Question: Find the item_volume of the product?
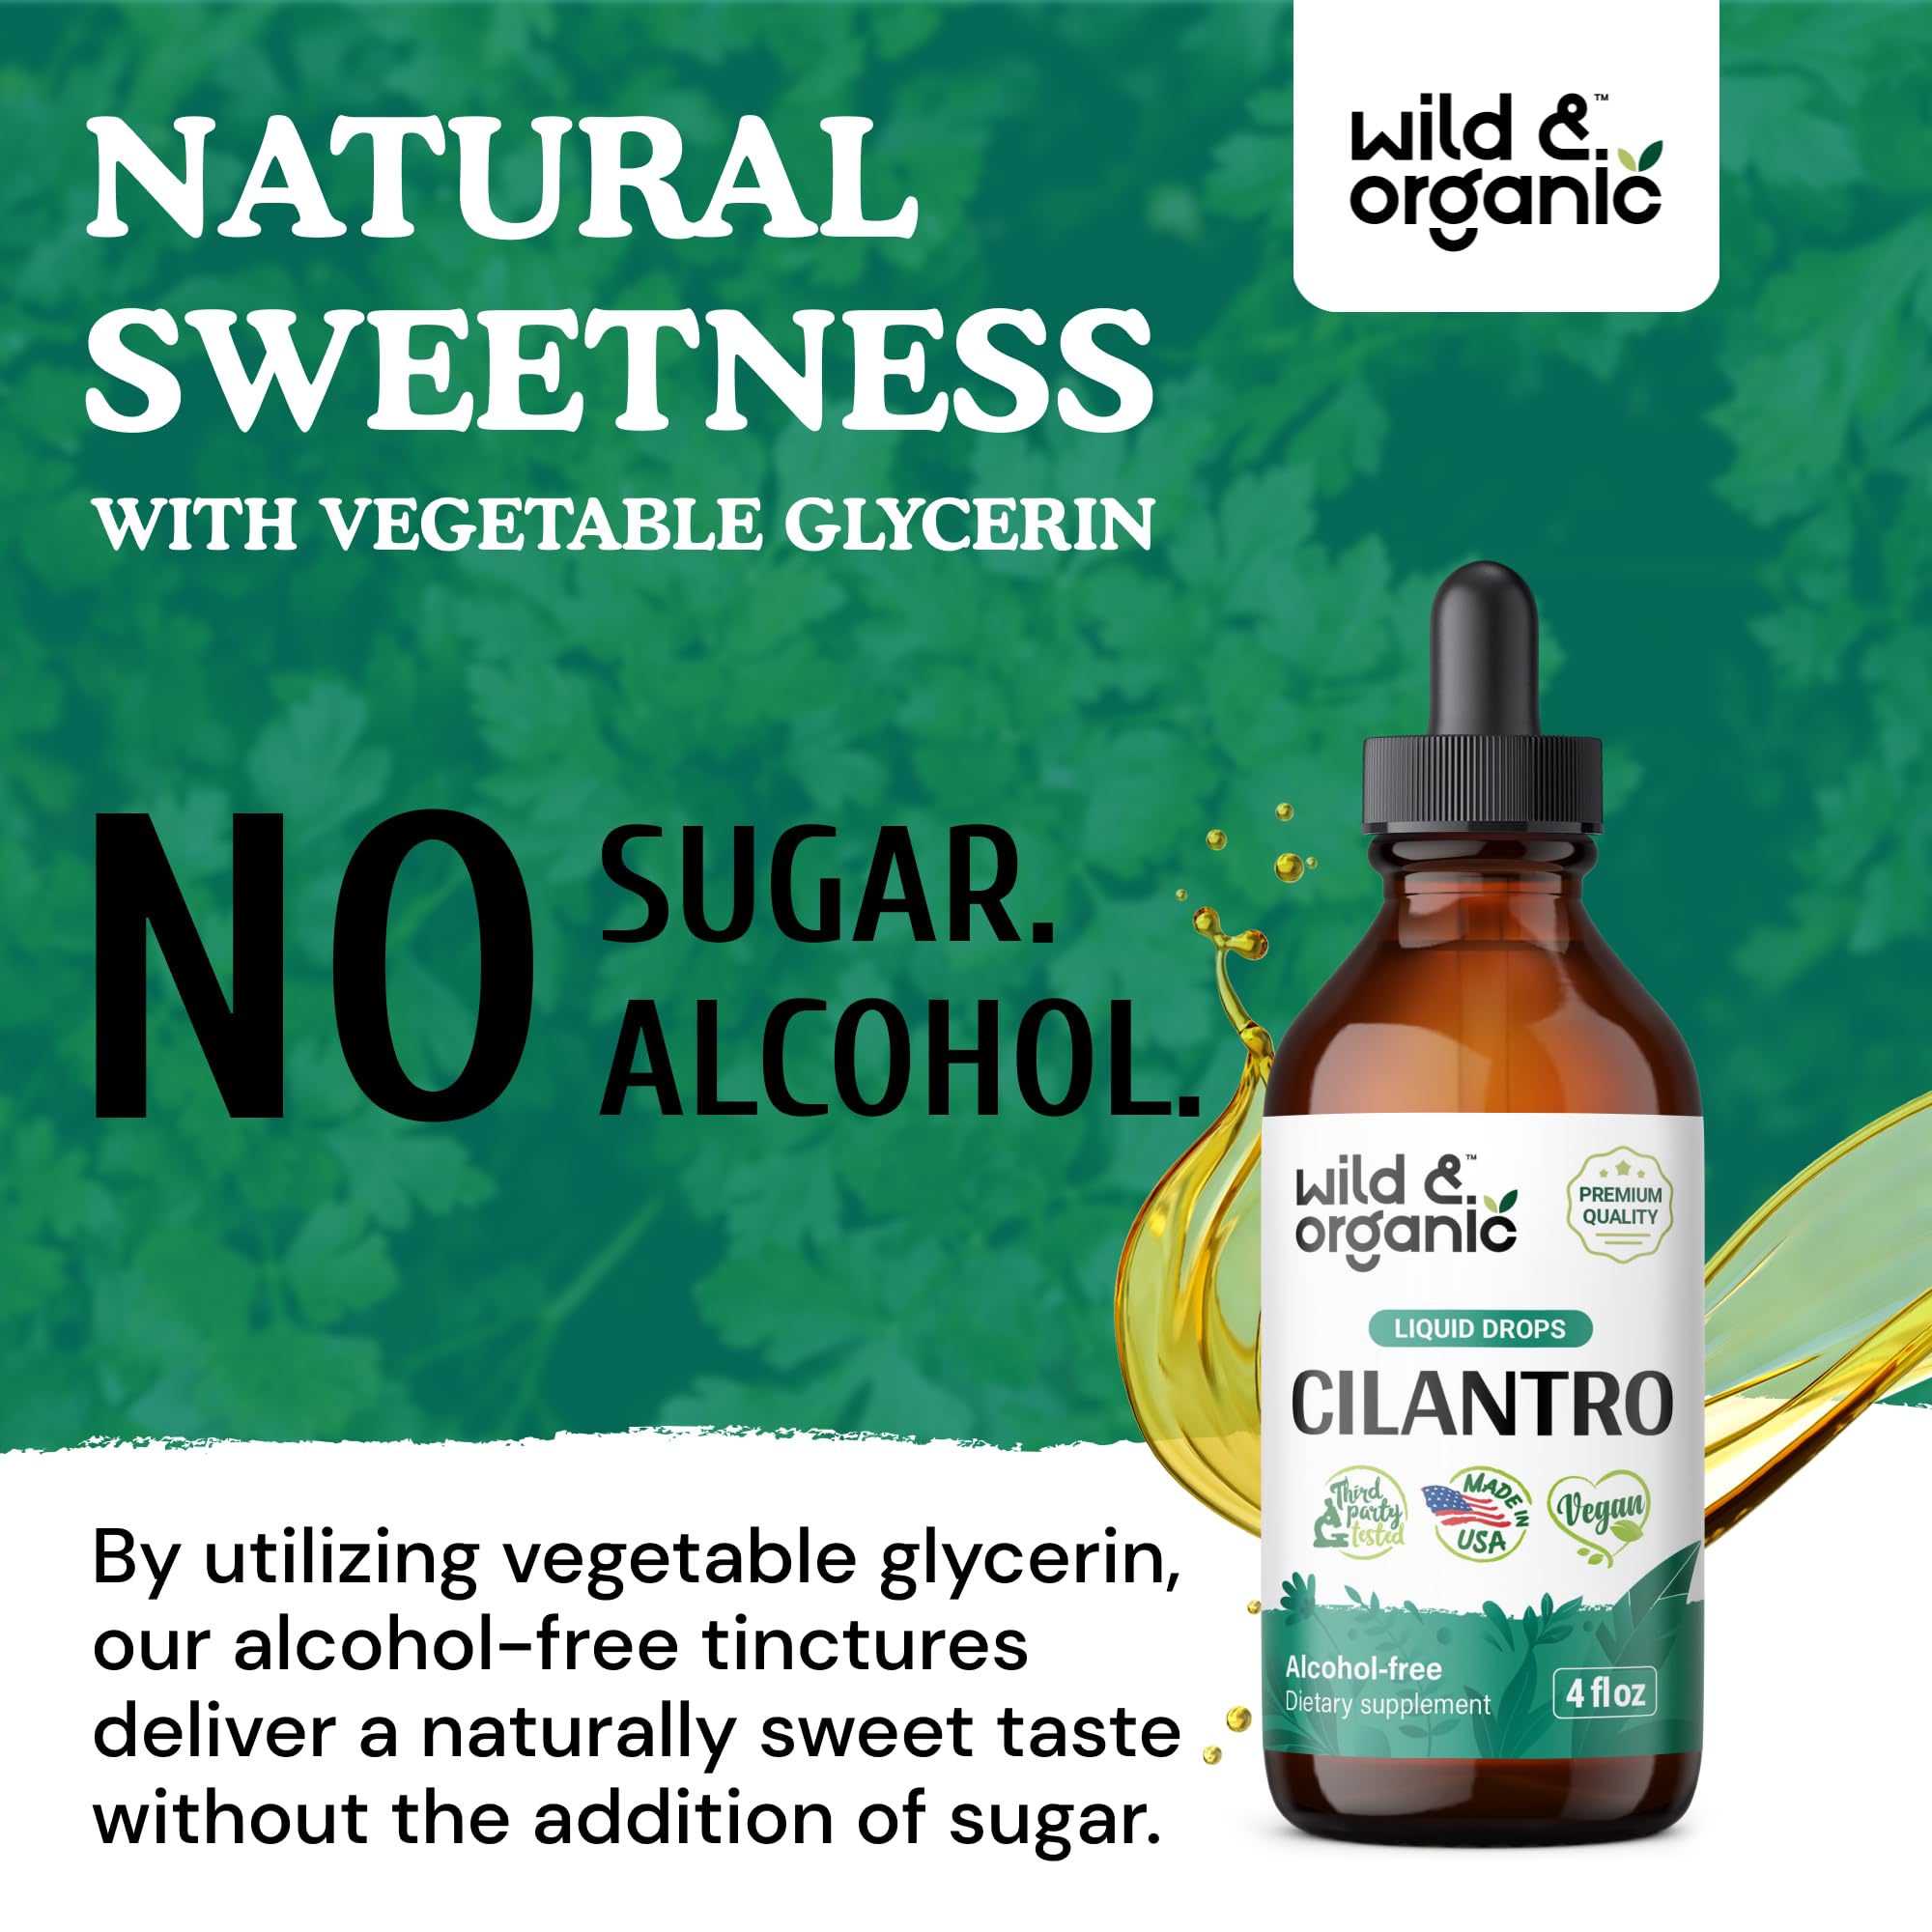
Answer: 4.0 fluid ounce